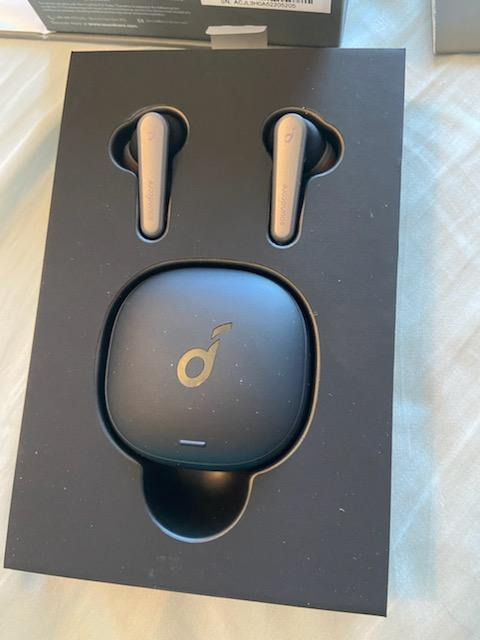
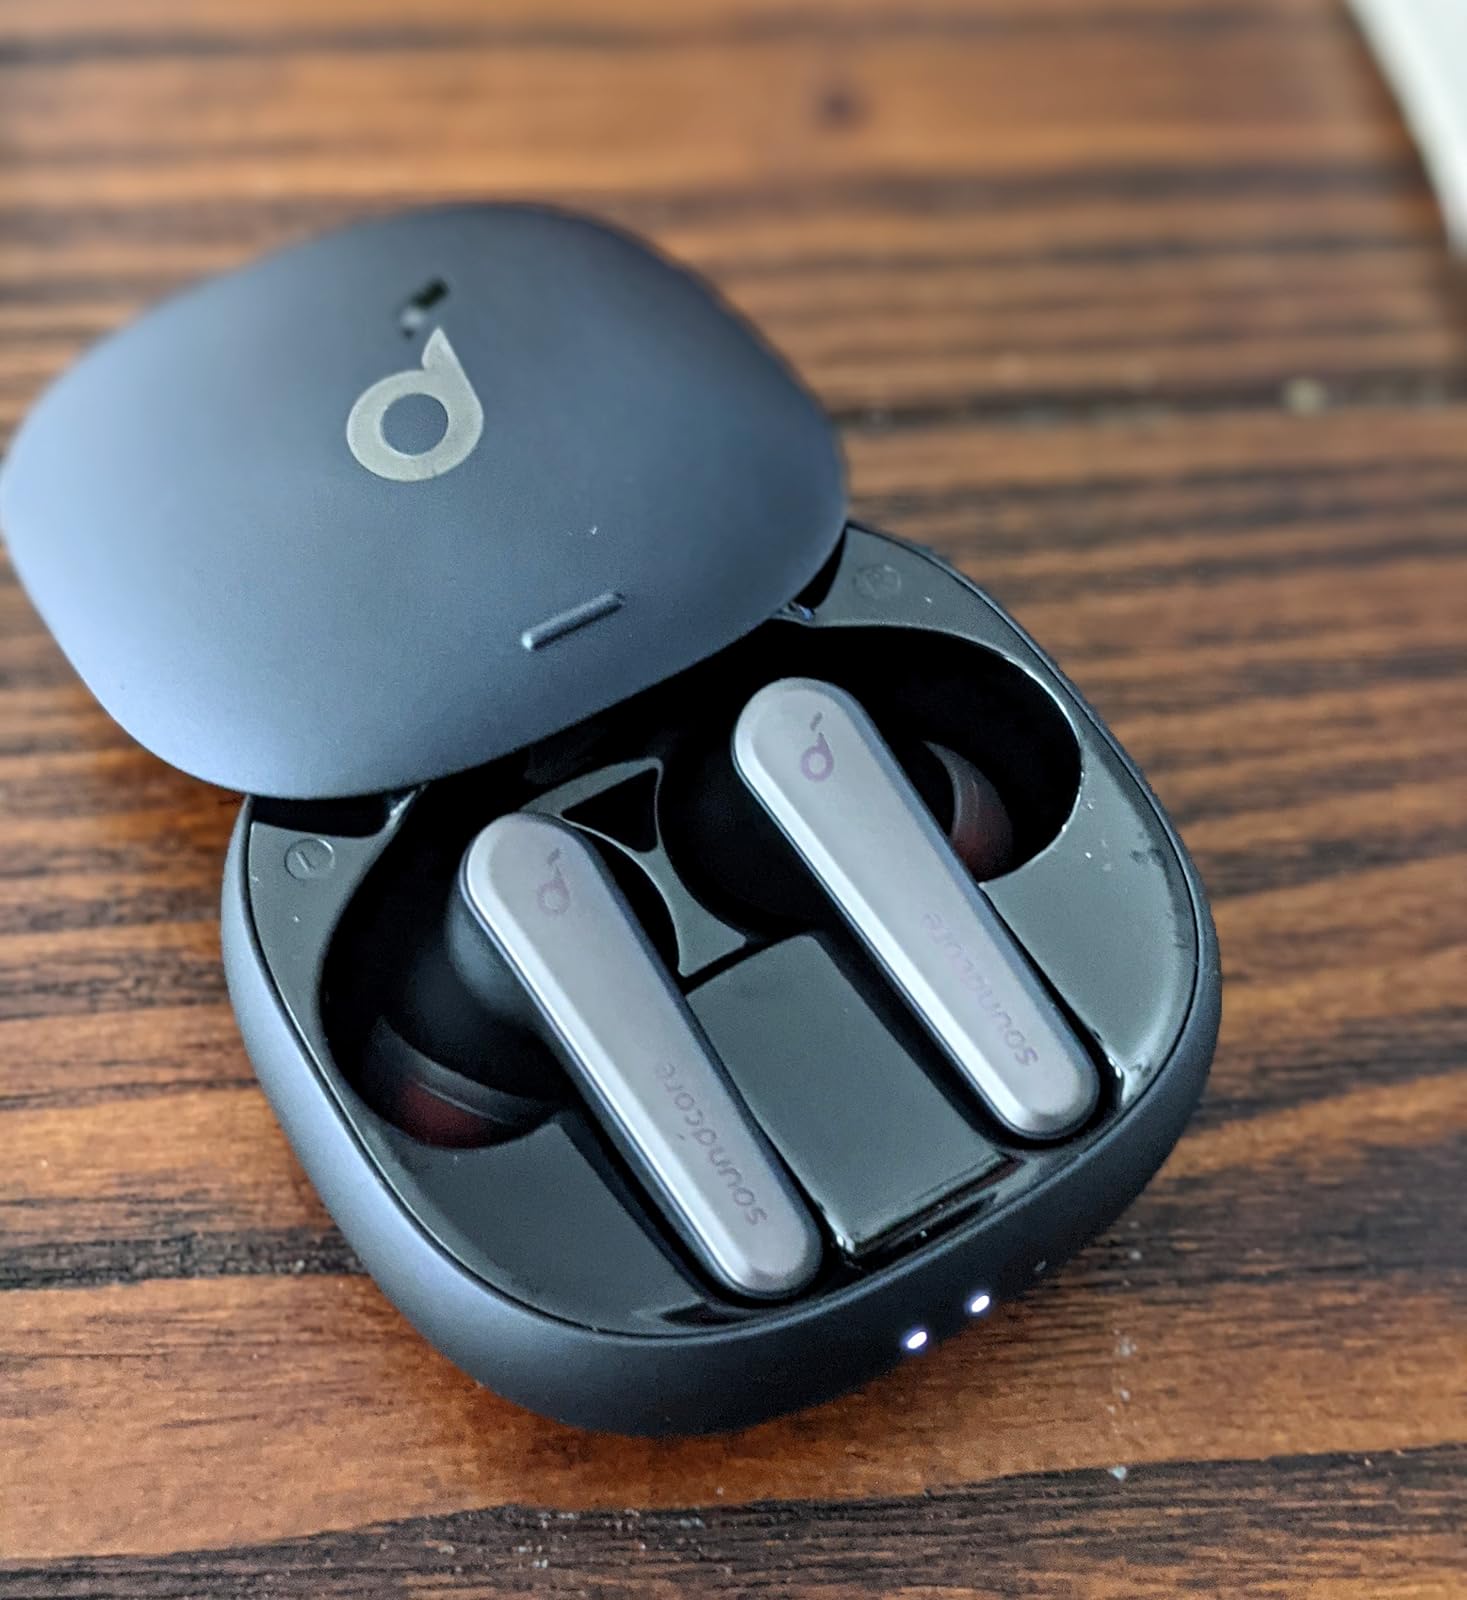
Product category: earbuds
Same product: no